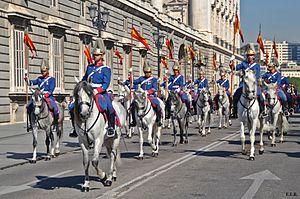
La Garde royale est une formation militaire espagnole destinée au service du roi. Elle est constituée d'unités de l'armée de terre, de la marine, de l'armée de l'air et des corps communs des forces armées.